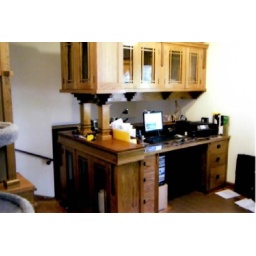
Here is the Arts and Craft inspired computer desk that I built in the living room.